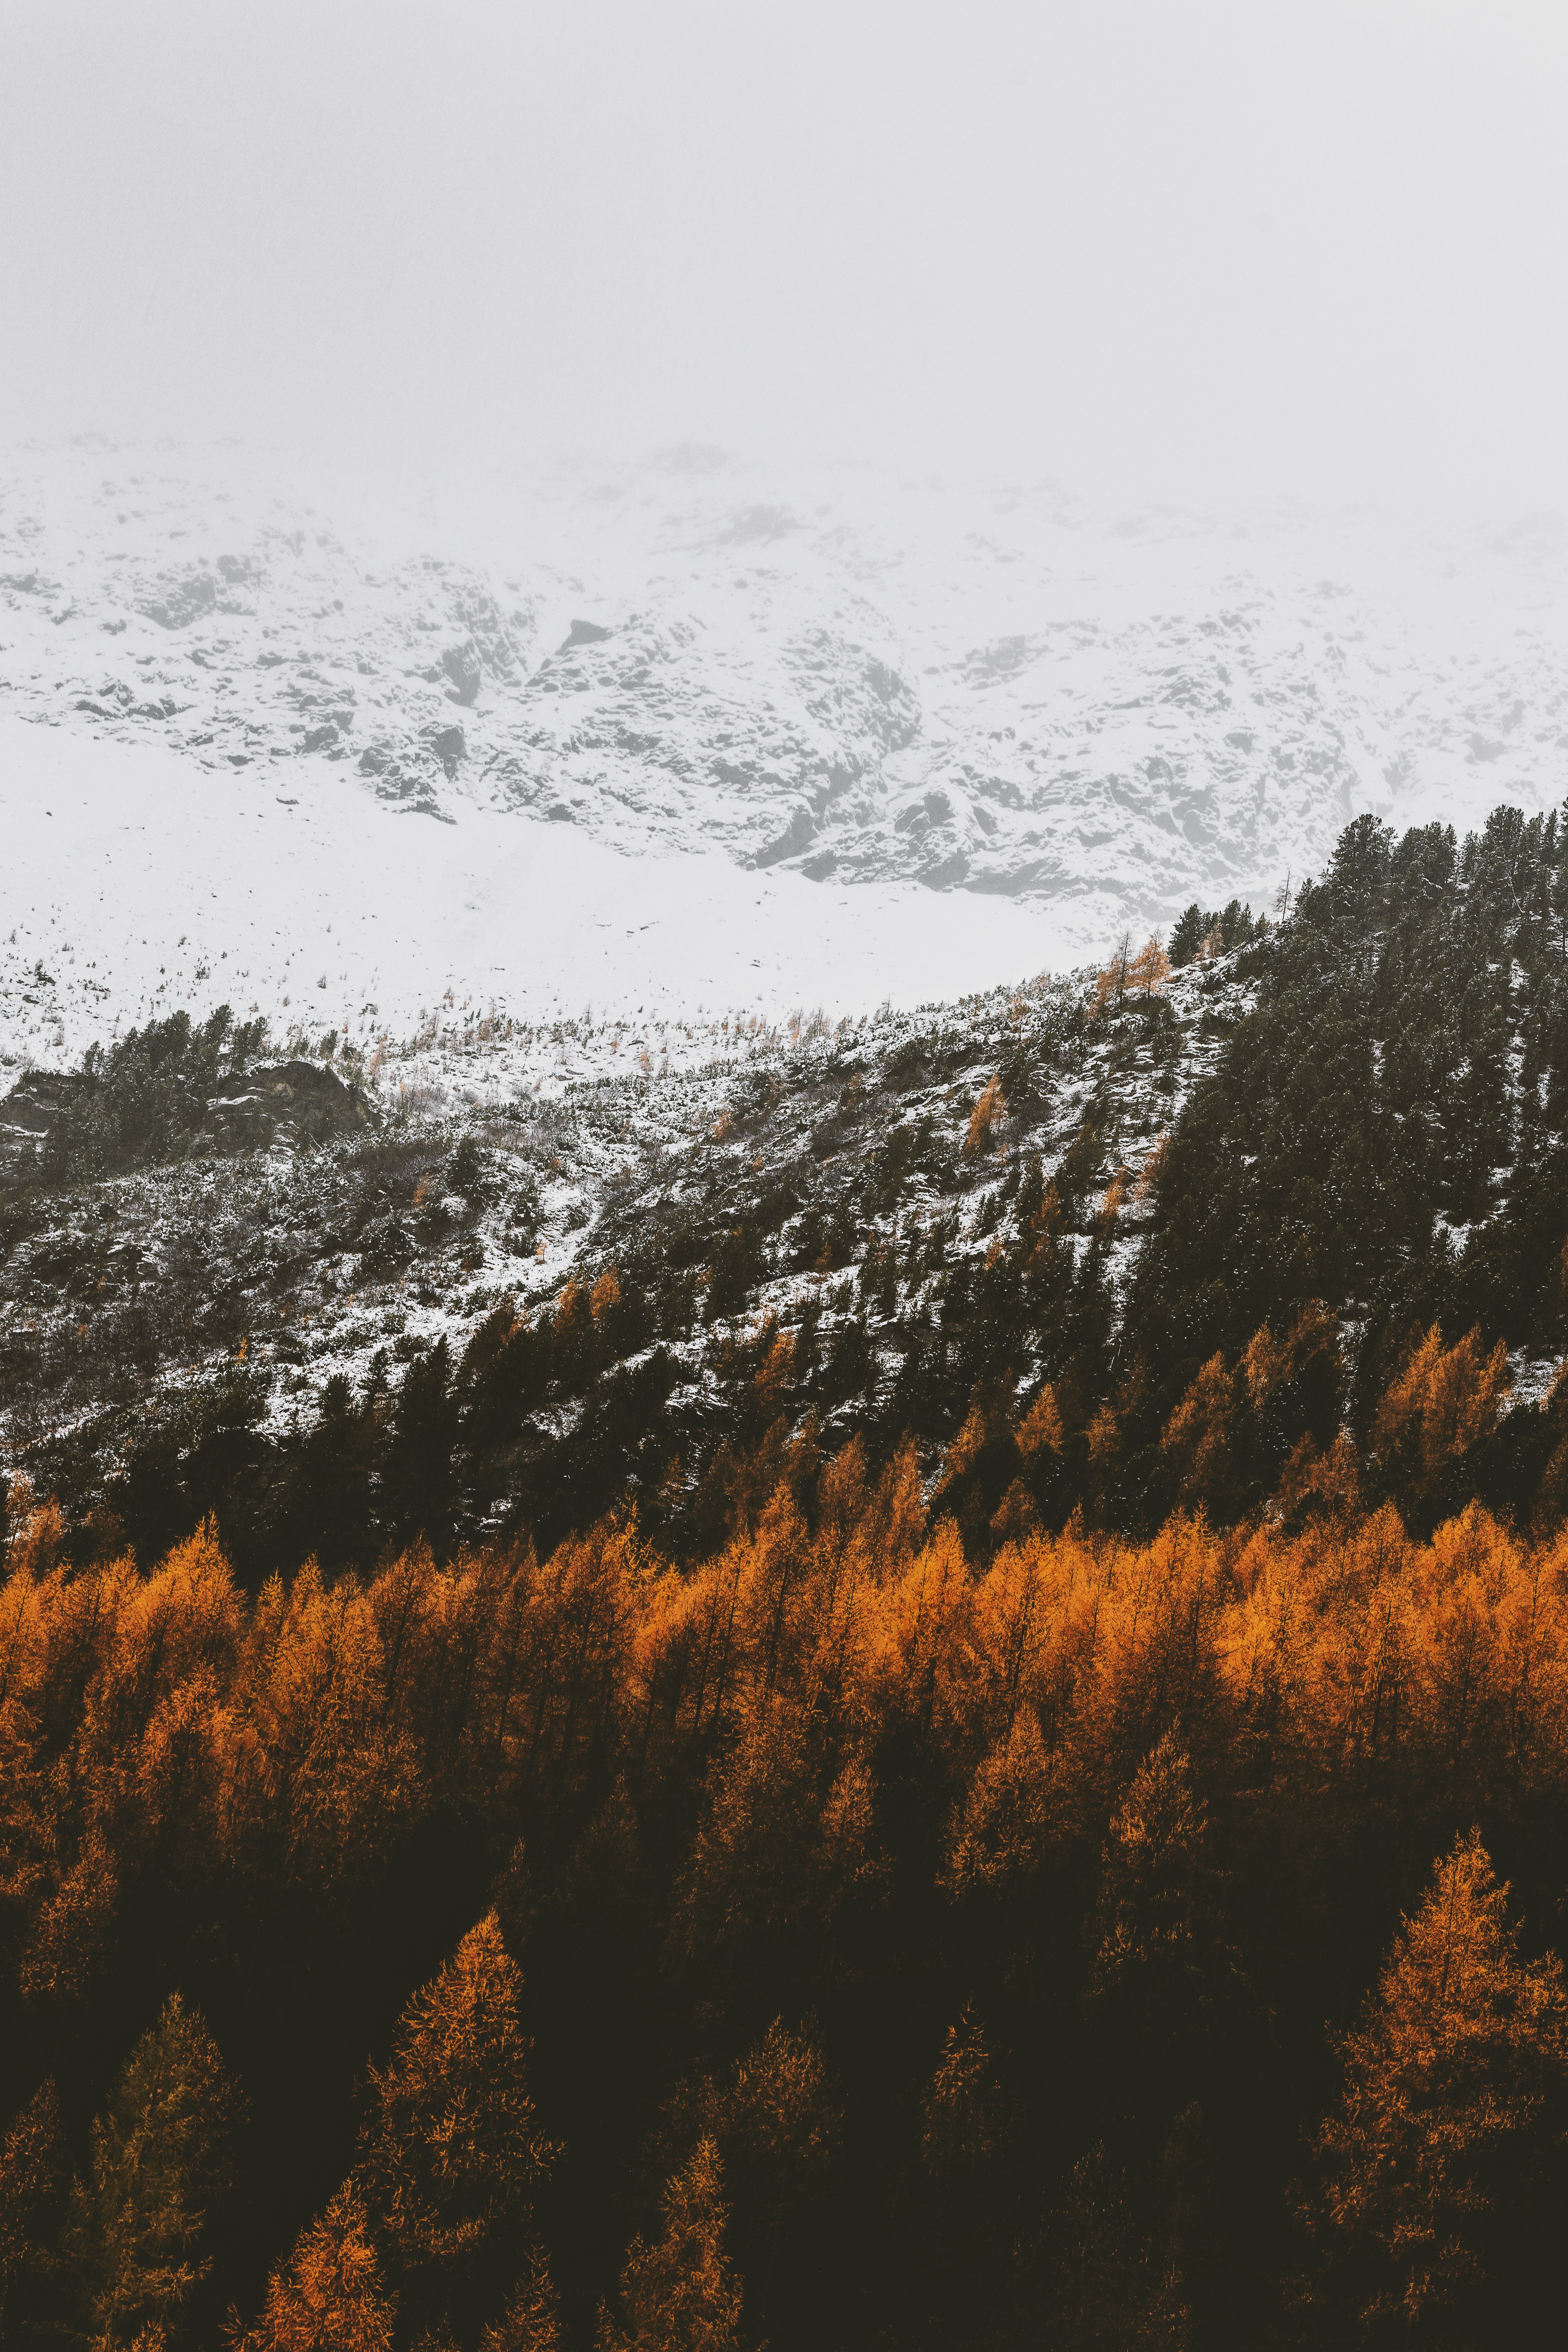
sky, tree, atmospheric phenomenon, mountain, highland, snow, wilderness, hill, leaf, geological phenomenon, winter, sunlight, cloud, landscape, mountain range, rock, forest, geology, fell, rural area, hill station, autumn, tundra, road, plant, branch, ridge, national park, valley, pine family, city, terrain